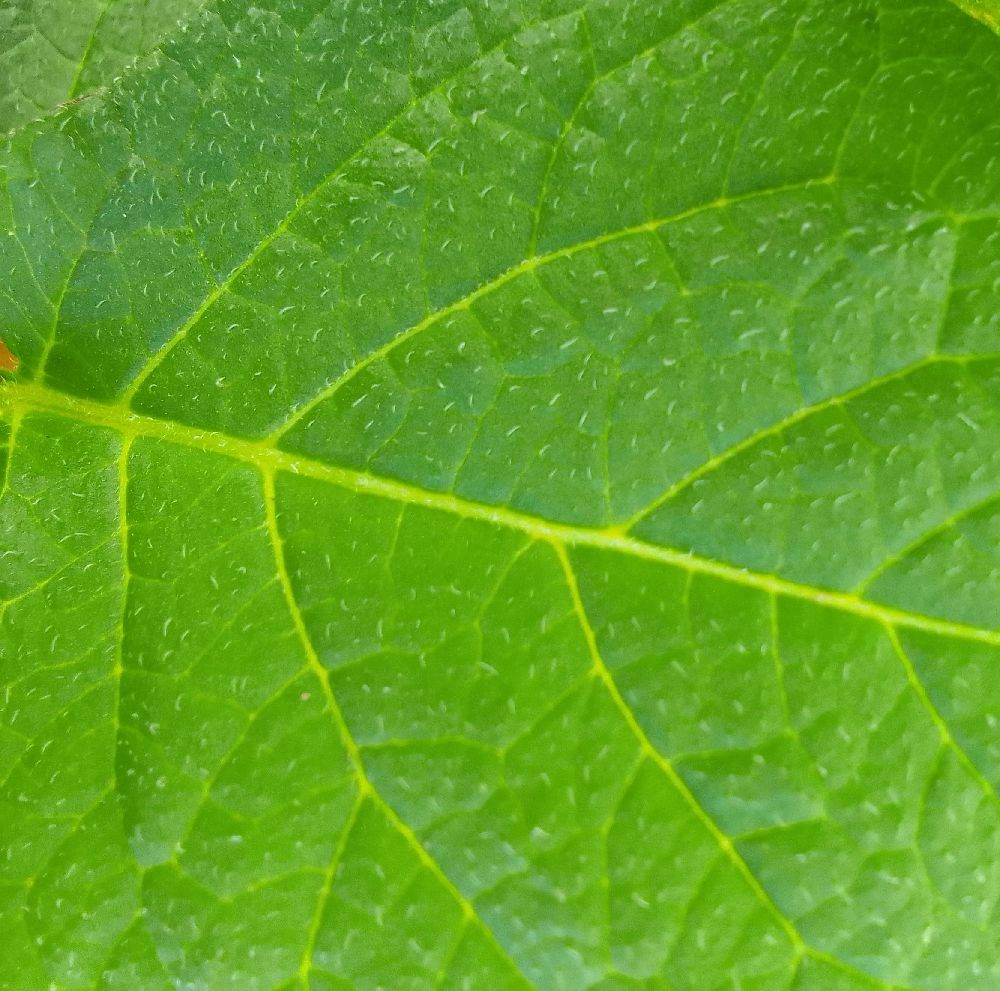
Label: Healthy